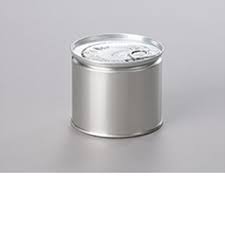
Waste category: metal